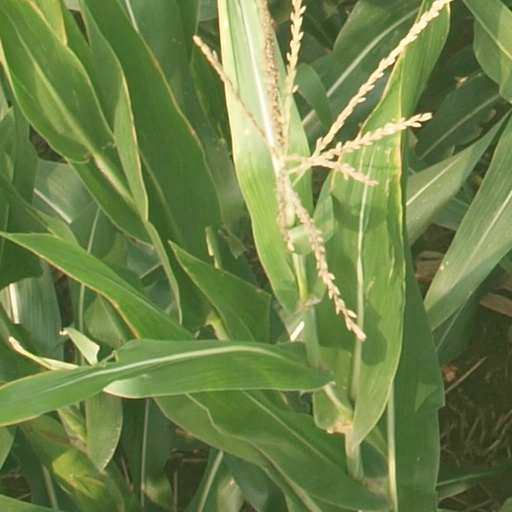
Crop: maize; corn